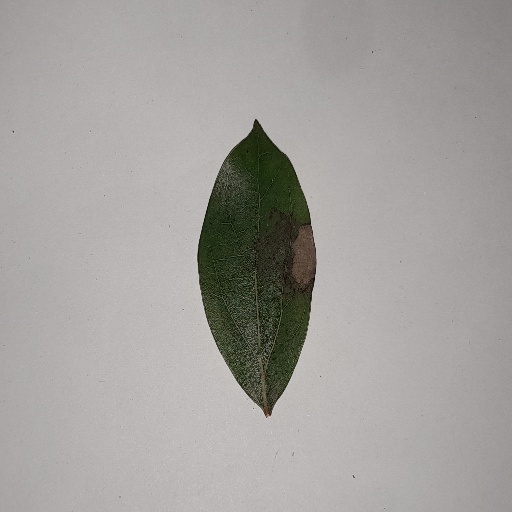
Species: Camphor
Leaf condition: Bacterial Spot